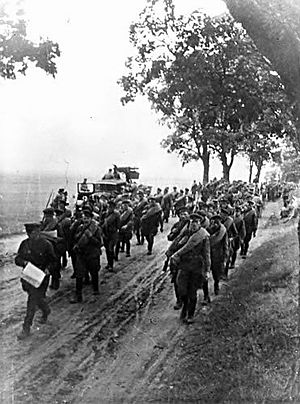
Sovjetunionens invasion af Polen i 1939 / Felttoget
Sovjetiske tropper rykker ind i Polen.
Sovjetunionens invasion af Polen i 1939 var en militæroperation, som begyndte uden formel krigserklæring den 17. september 1939 i begyndelsen af 2. verdenskrig. 16 dage efter den tyske angreb på Polen. Den sluttede med en afgørende sejr for Sovjetunionen, som annekterede omkring 200.000 km² af den østlige del af Polen. Disse områder er ikke siden blevet tilbageleveret til Polen.